Black-throated blue warbler

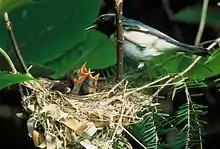
Typical nest site

The black-throated blue warbler is a monogamous species. Its breeding season usually begins in May and ends in July. As a songbird, the male black-throated blue warbler attracts a female's attention by singing a soft melody. He then follows the female while she is foraging or searching for nesting sites. As soon as the female stops to rest, the male droops his wings slightly, stretches his head forward and up, opens his bill, and faces the female. The female also makes displays to the male by vibrating her wings. In response, the male mounts the female for 2–3 seconds and then flies off. Females lay an average of 3.6 eggs per brood (range: 2 – 5 eggs) and incubate the eggs without male assistance for approximately 12 days. Both parents will feed offspring for approximately 9 days before the young are ready to fledge.